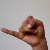
The image shows a hand gesture representing the letter 'J' in Indian Sign Language.